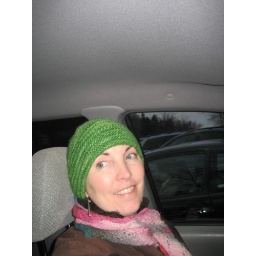
Beehive hat in my car